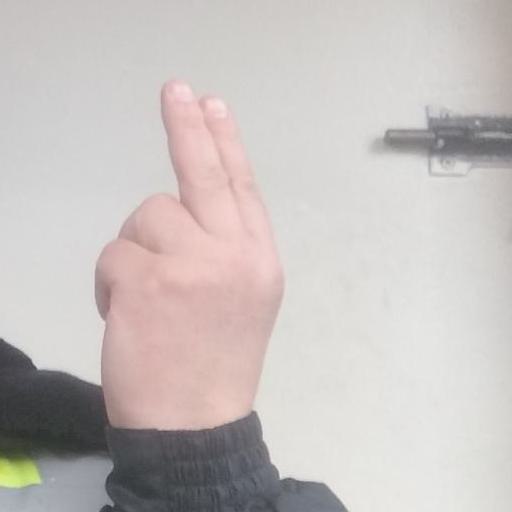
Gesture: two_up_inverted